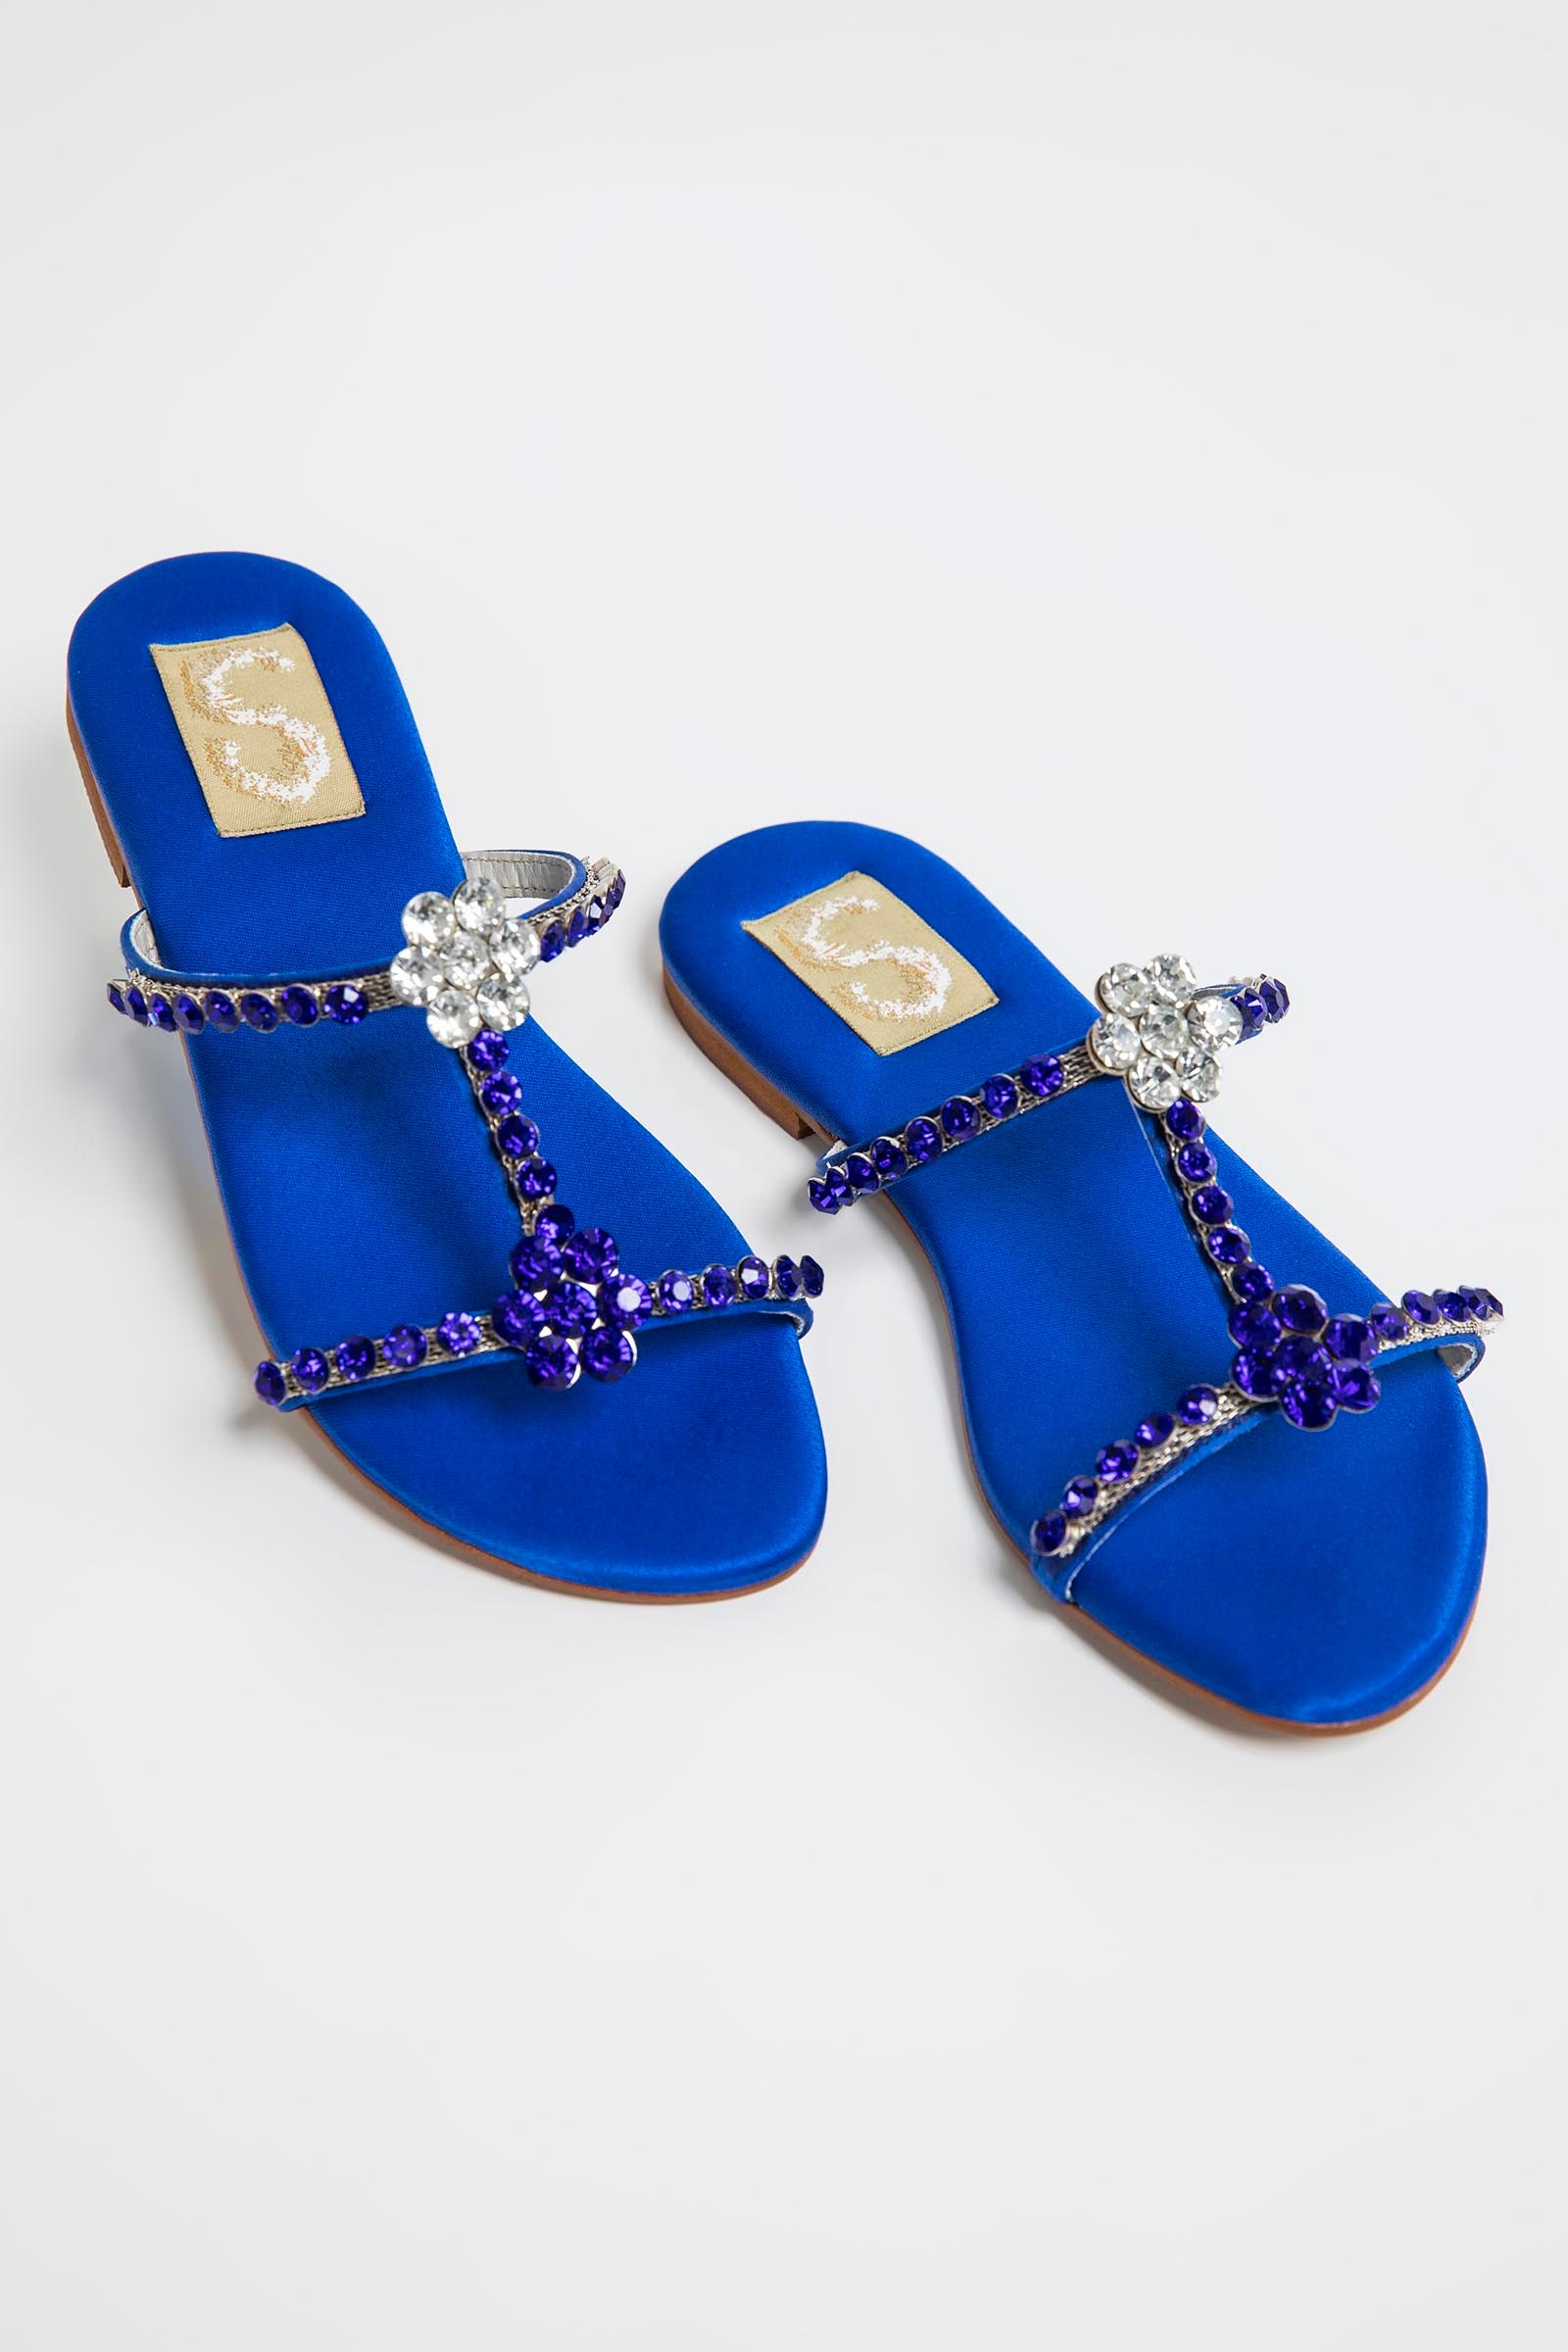
blue crystal embellished sandal